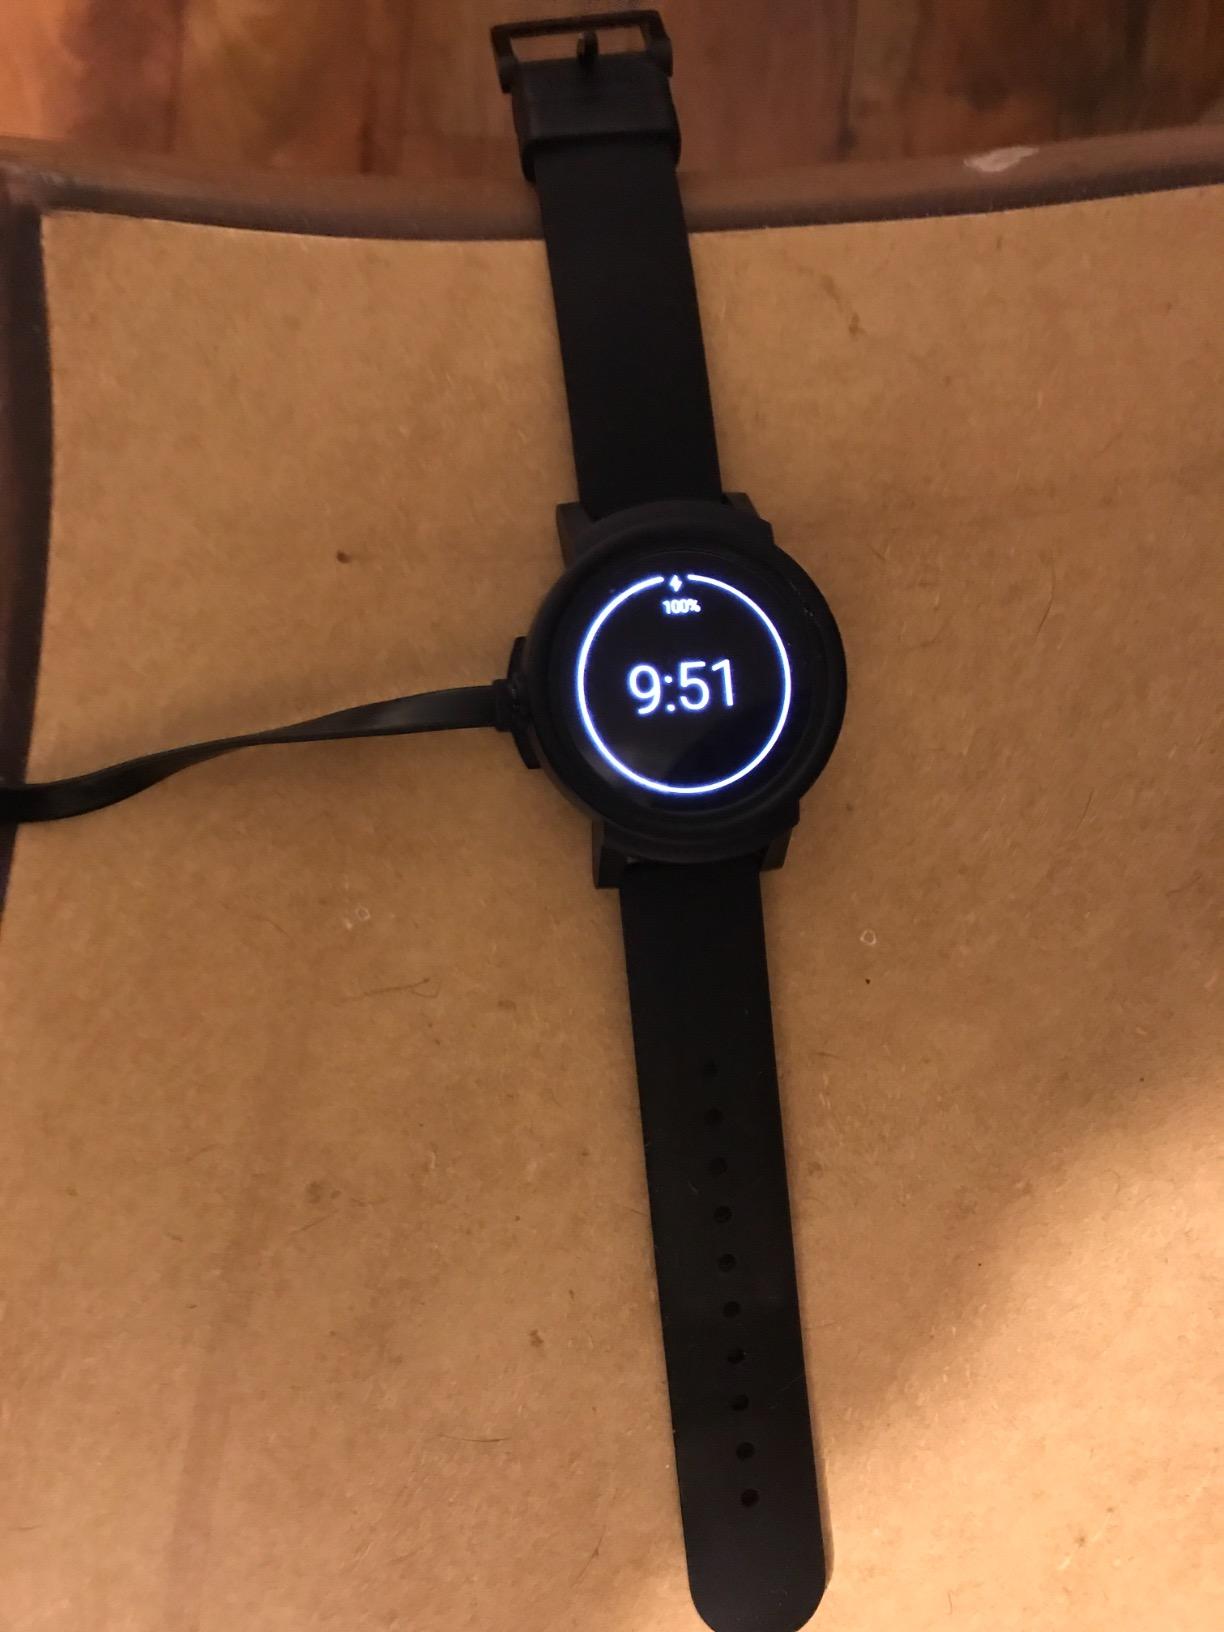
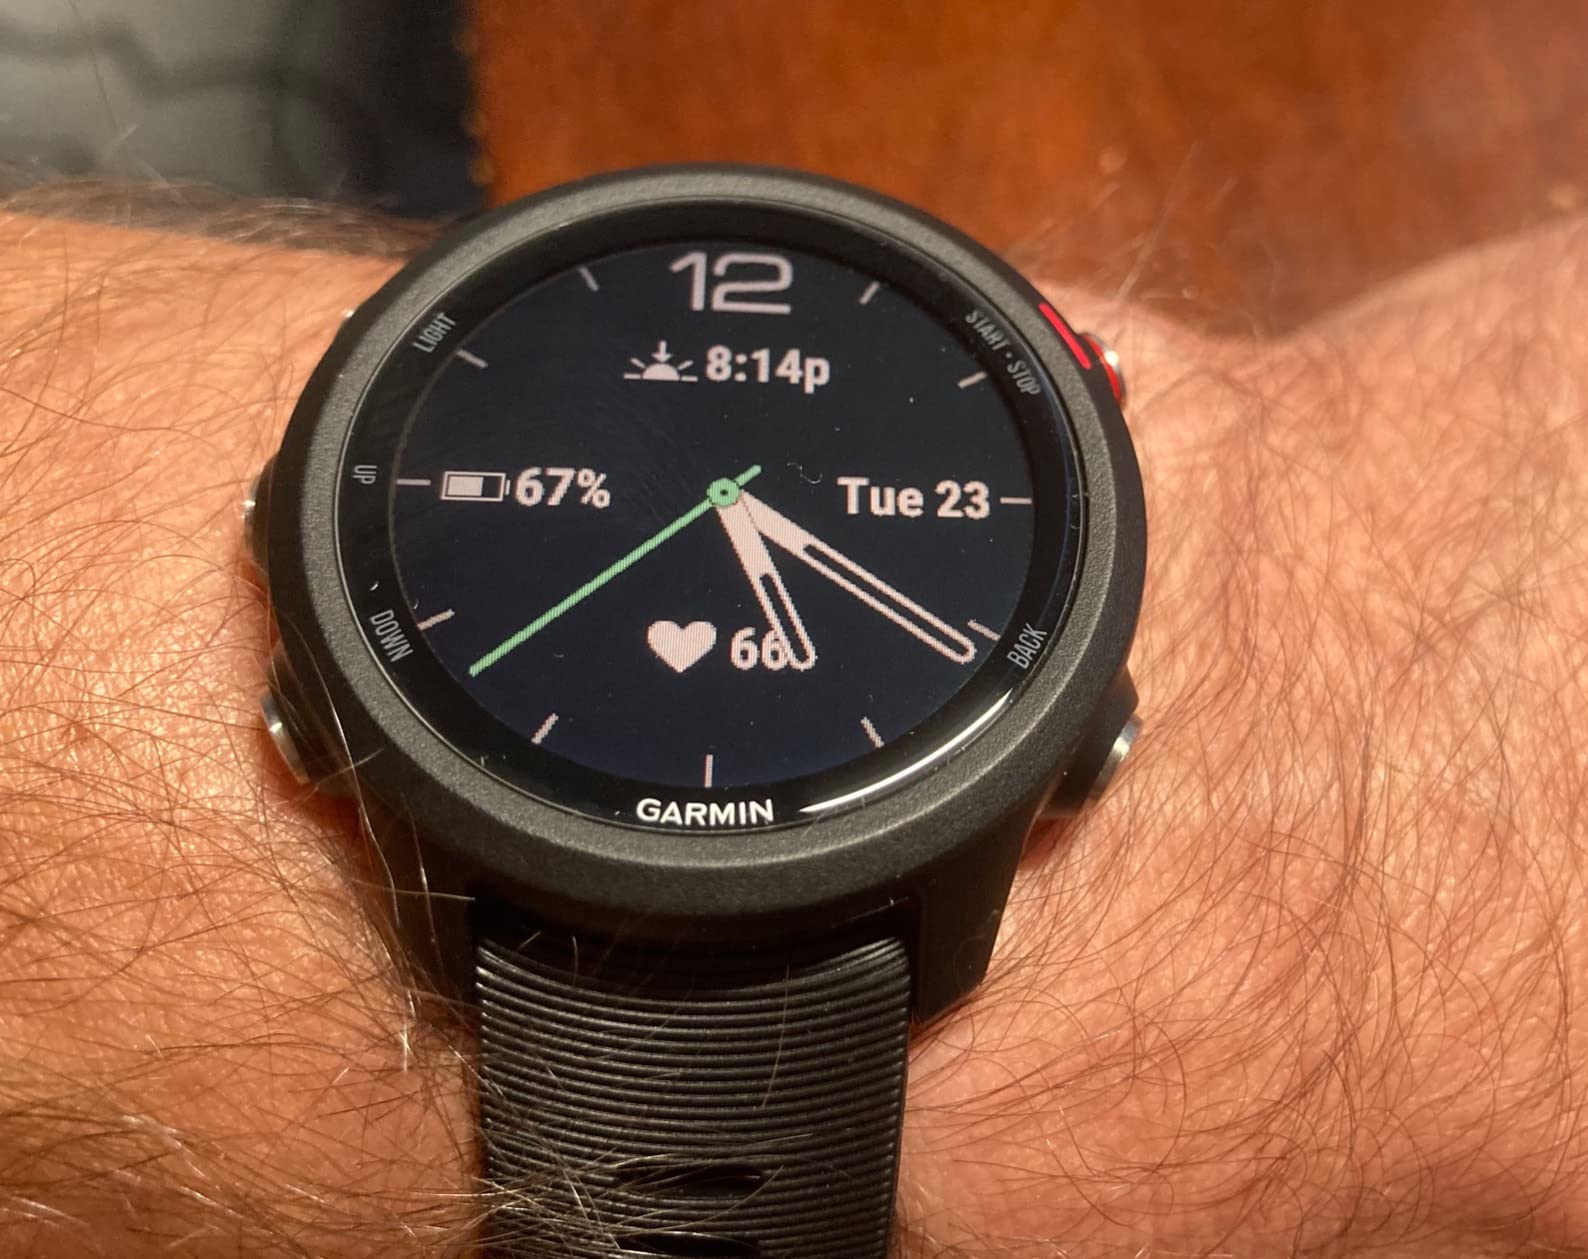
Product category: smartwatch
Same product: no